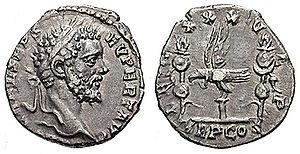
La Legio XXX Ulpia Victrix est une légion romaine levée par l'empereur Trajan en l'an 105 en vue de la conquête de la Dacie à l'instar de la Legio II Traiana Fortis, puis utilisée contre les Parthes de 114 à 116.